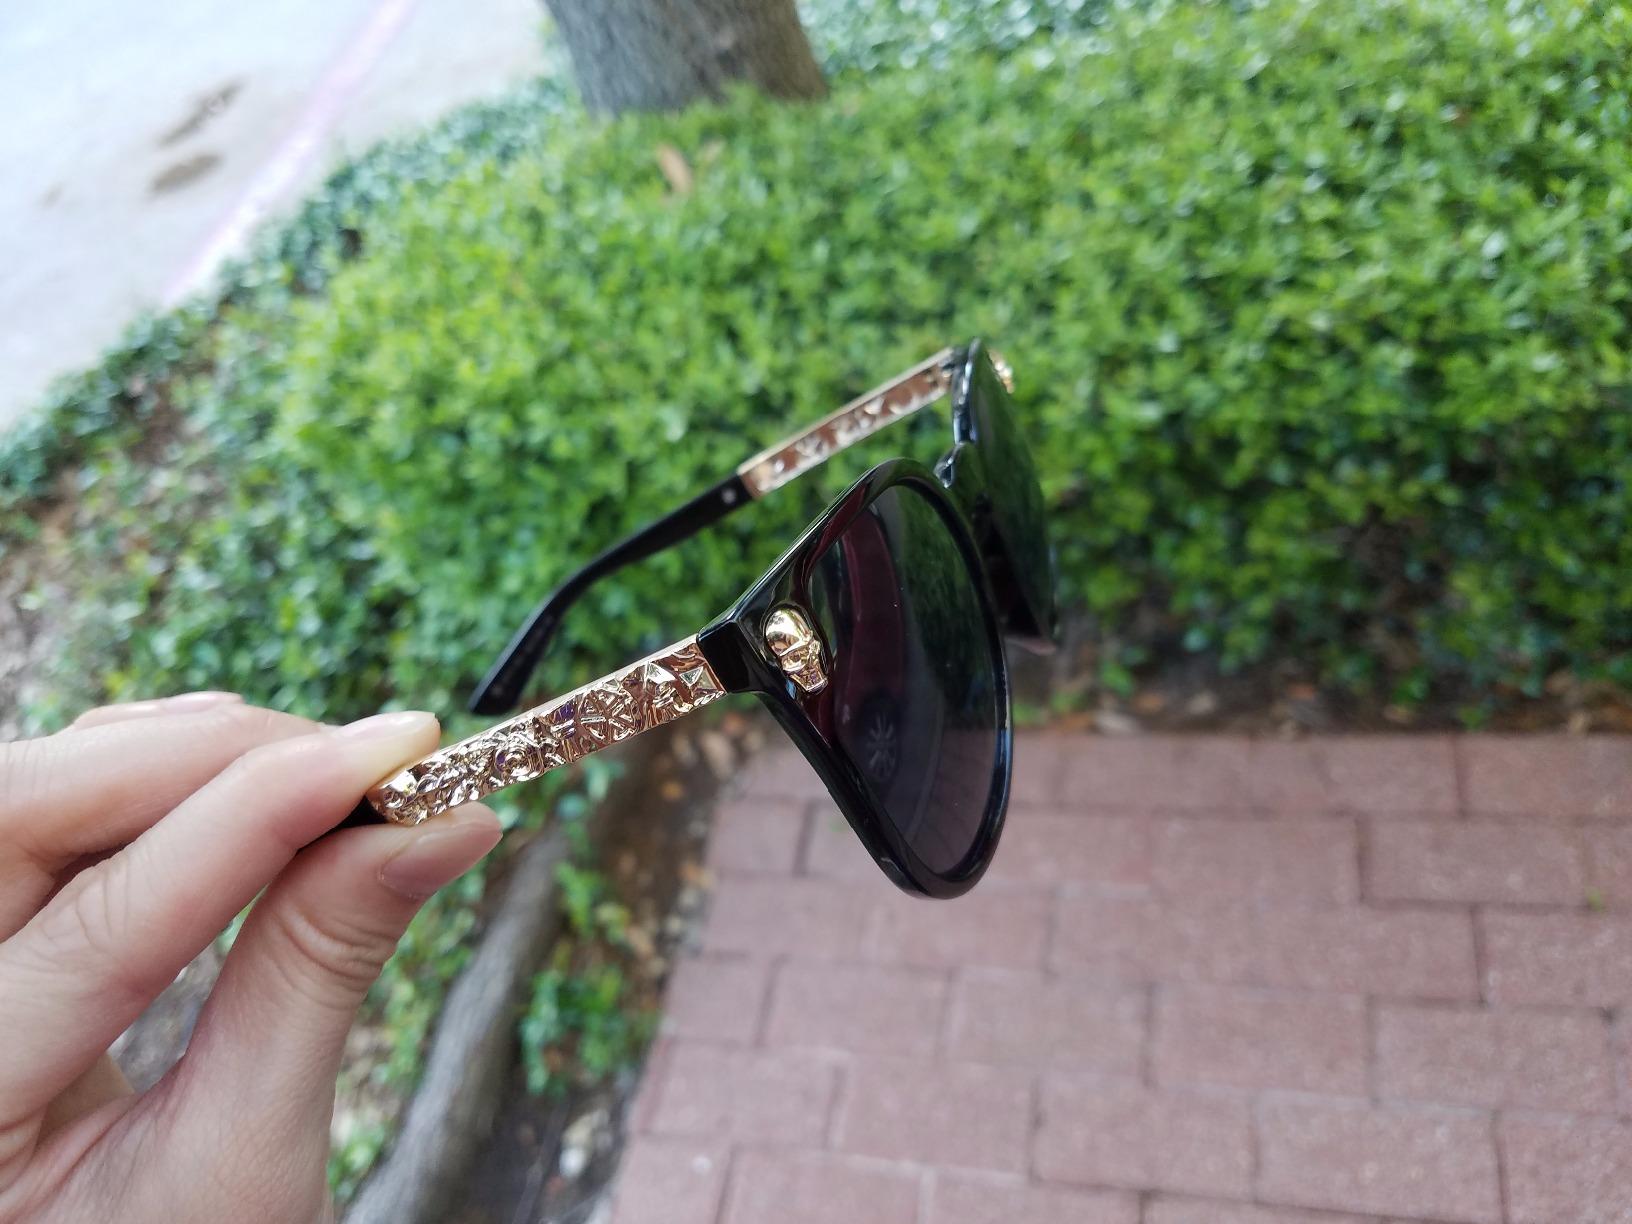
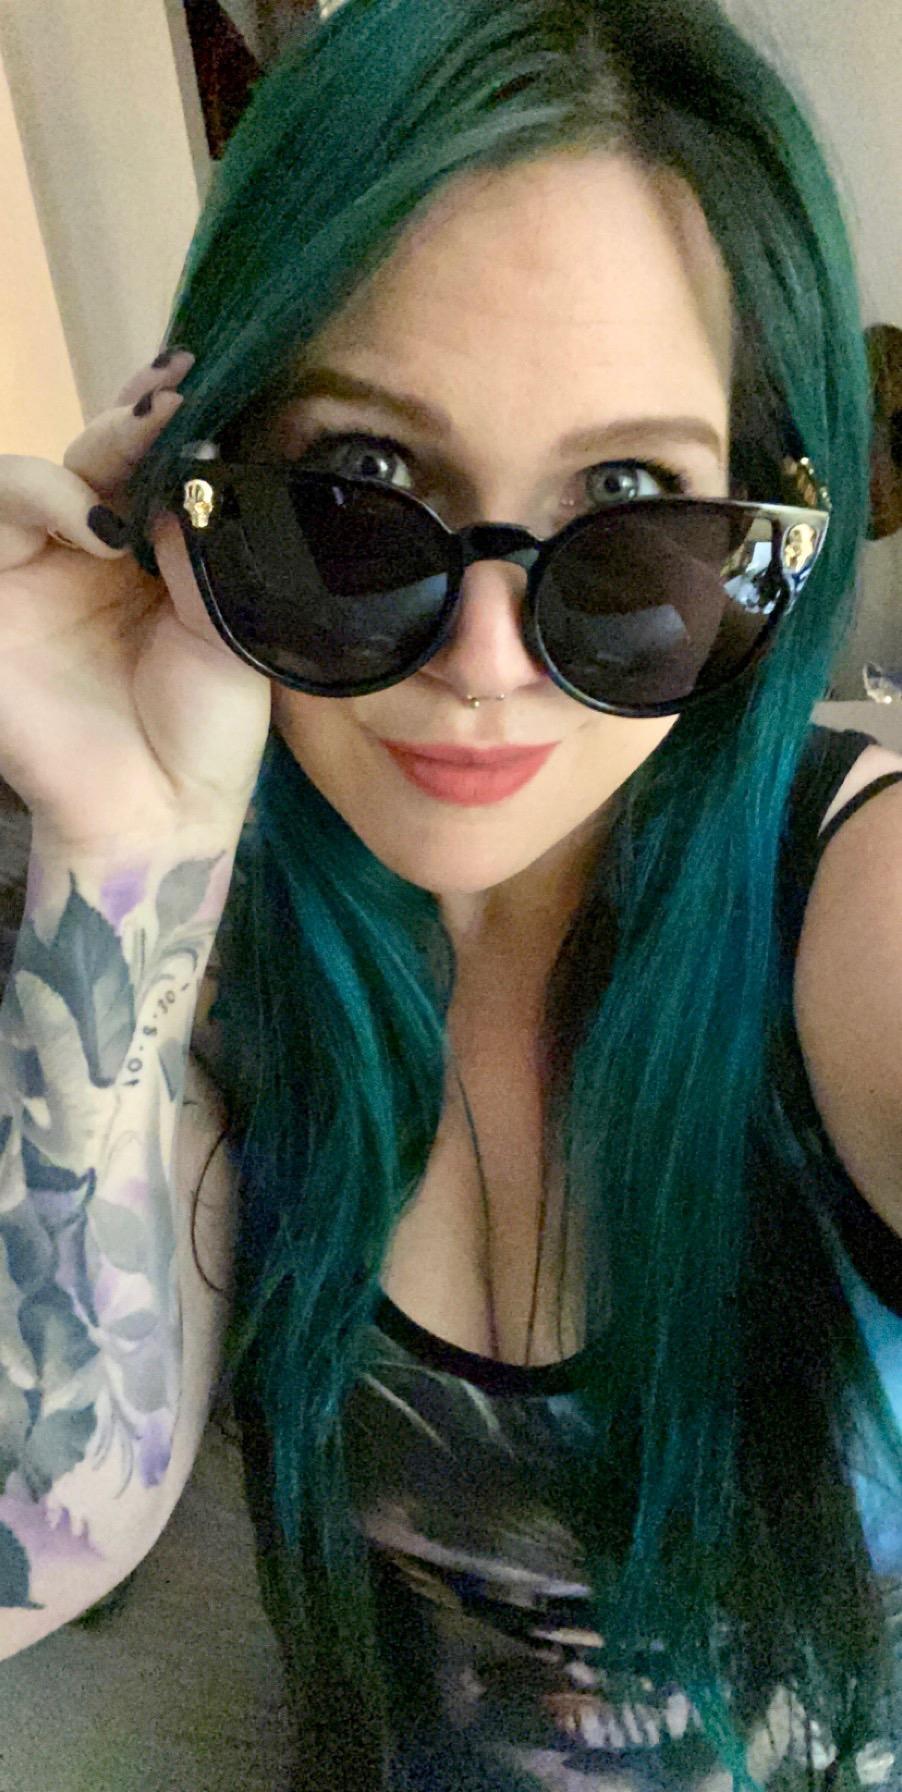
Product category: accessories_sunglasses
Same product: yes